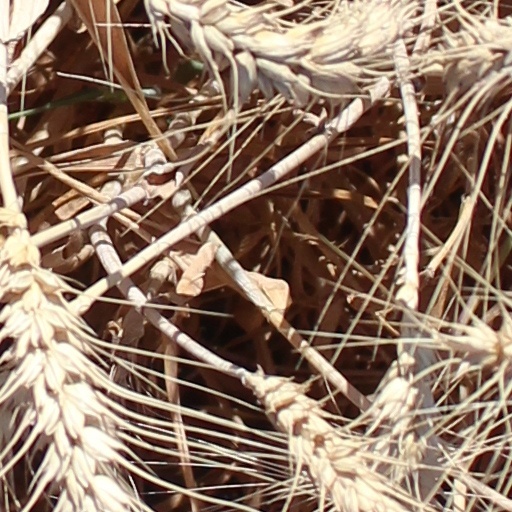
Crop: wheat